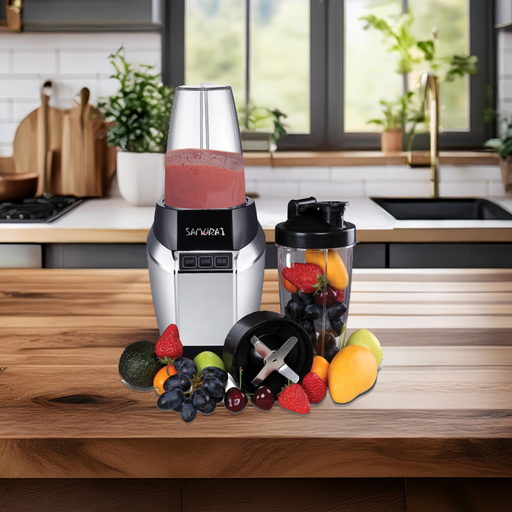
קטגוריה: חשמל לבית
תיאור: בלנדר שייקר SAMURAI
דגם: CRB60